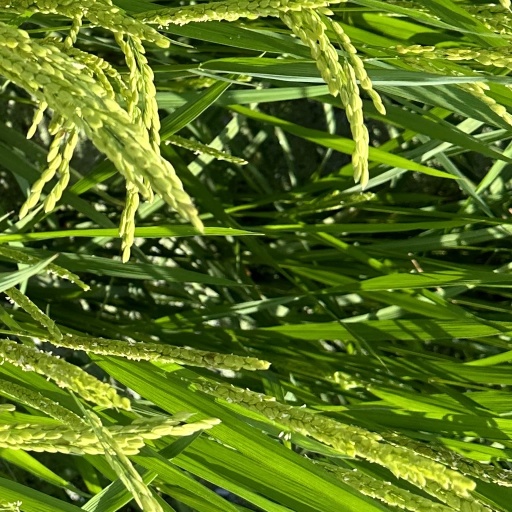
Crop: rice